Ottar Lie

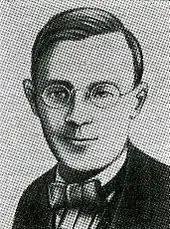
Drawing of Ottar Lie from around 1930

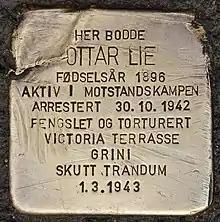
Stolperstein in Oslo

He was born in Løten Municipality, to a father from Vang Municipality and a mother from Ås Municipality. He was married twice, last to Inga, née Knutsen. He had two children, and lived in Oslo.